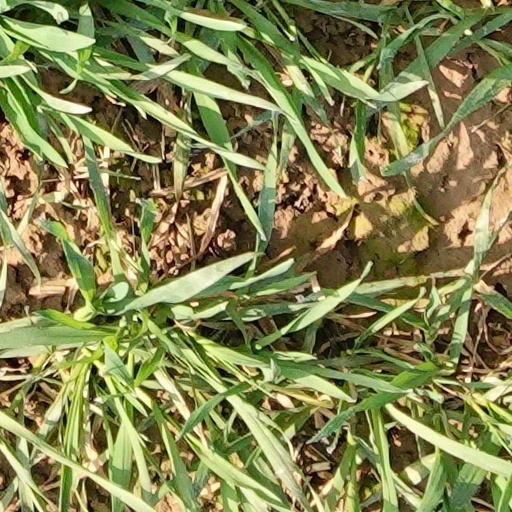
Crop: wheat